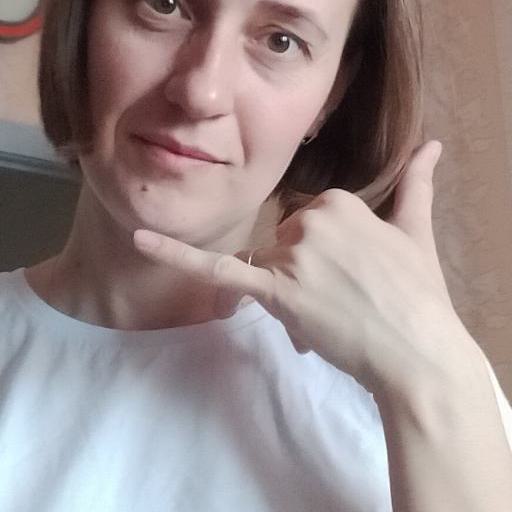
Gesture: call